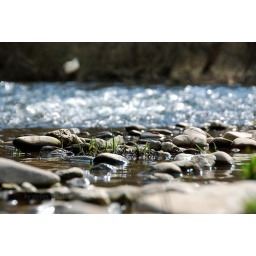
smal grass rock water in one 02 jerma